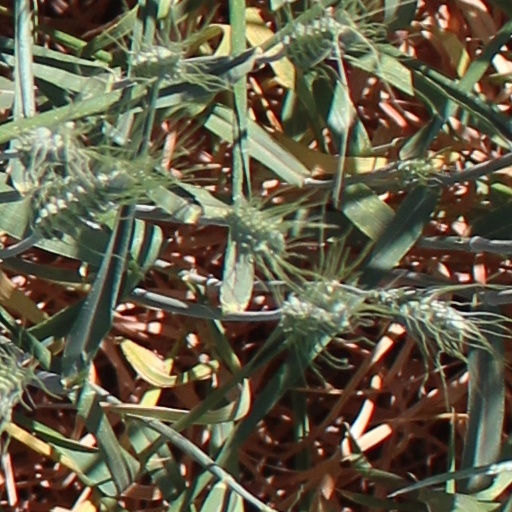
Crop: wheat